Pioneer Hall (Pleasant Hill, Tennessee)

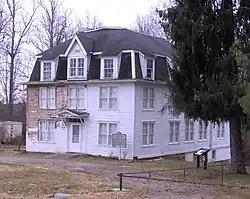
Pioneer Hall in 2010

Pioneer Hall is a historic school building in Pleasant Hill, Tennessee, U.S. It was built for the American Missionary Association from 1887 to 1889, and housed Wheeler Hall, a part of the Pleasant Hill Academy. It was designed by Reverend Benjamin Dodge, a Congregationalist from Maine.